Pentax K-mount

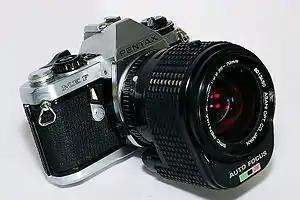
Pentax ME F and SMC Pentax-AF 35-70/2.8, the only products using the K-mount.

The K-mount was Pentax's first attempt at an autofocus system. This autofocus system used sensors in the camera body and a motor in the lens. The two were connected via five new electrical contacts on the bayonet mount itself. One permitted the lens to turn on the camera's metering and focus sensors, two focused the lens (towards and away from infinity) and two appear to have been unused and may have been reserved for future functionality.